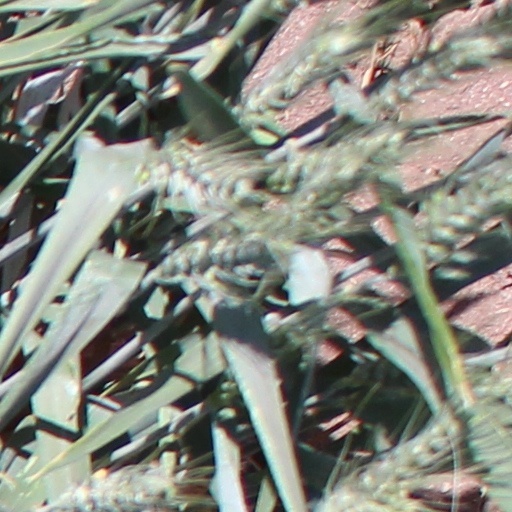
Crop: wheat